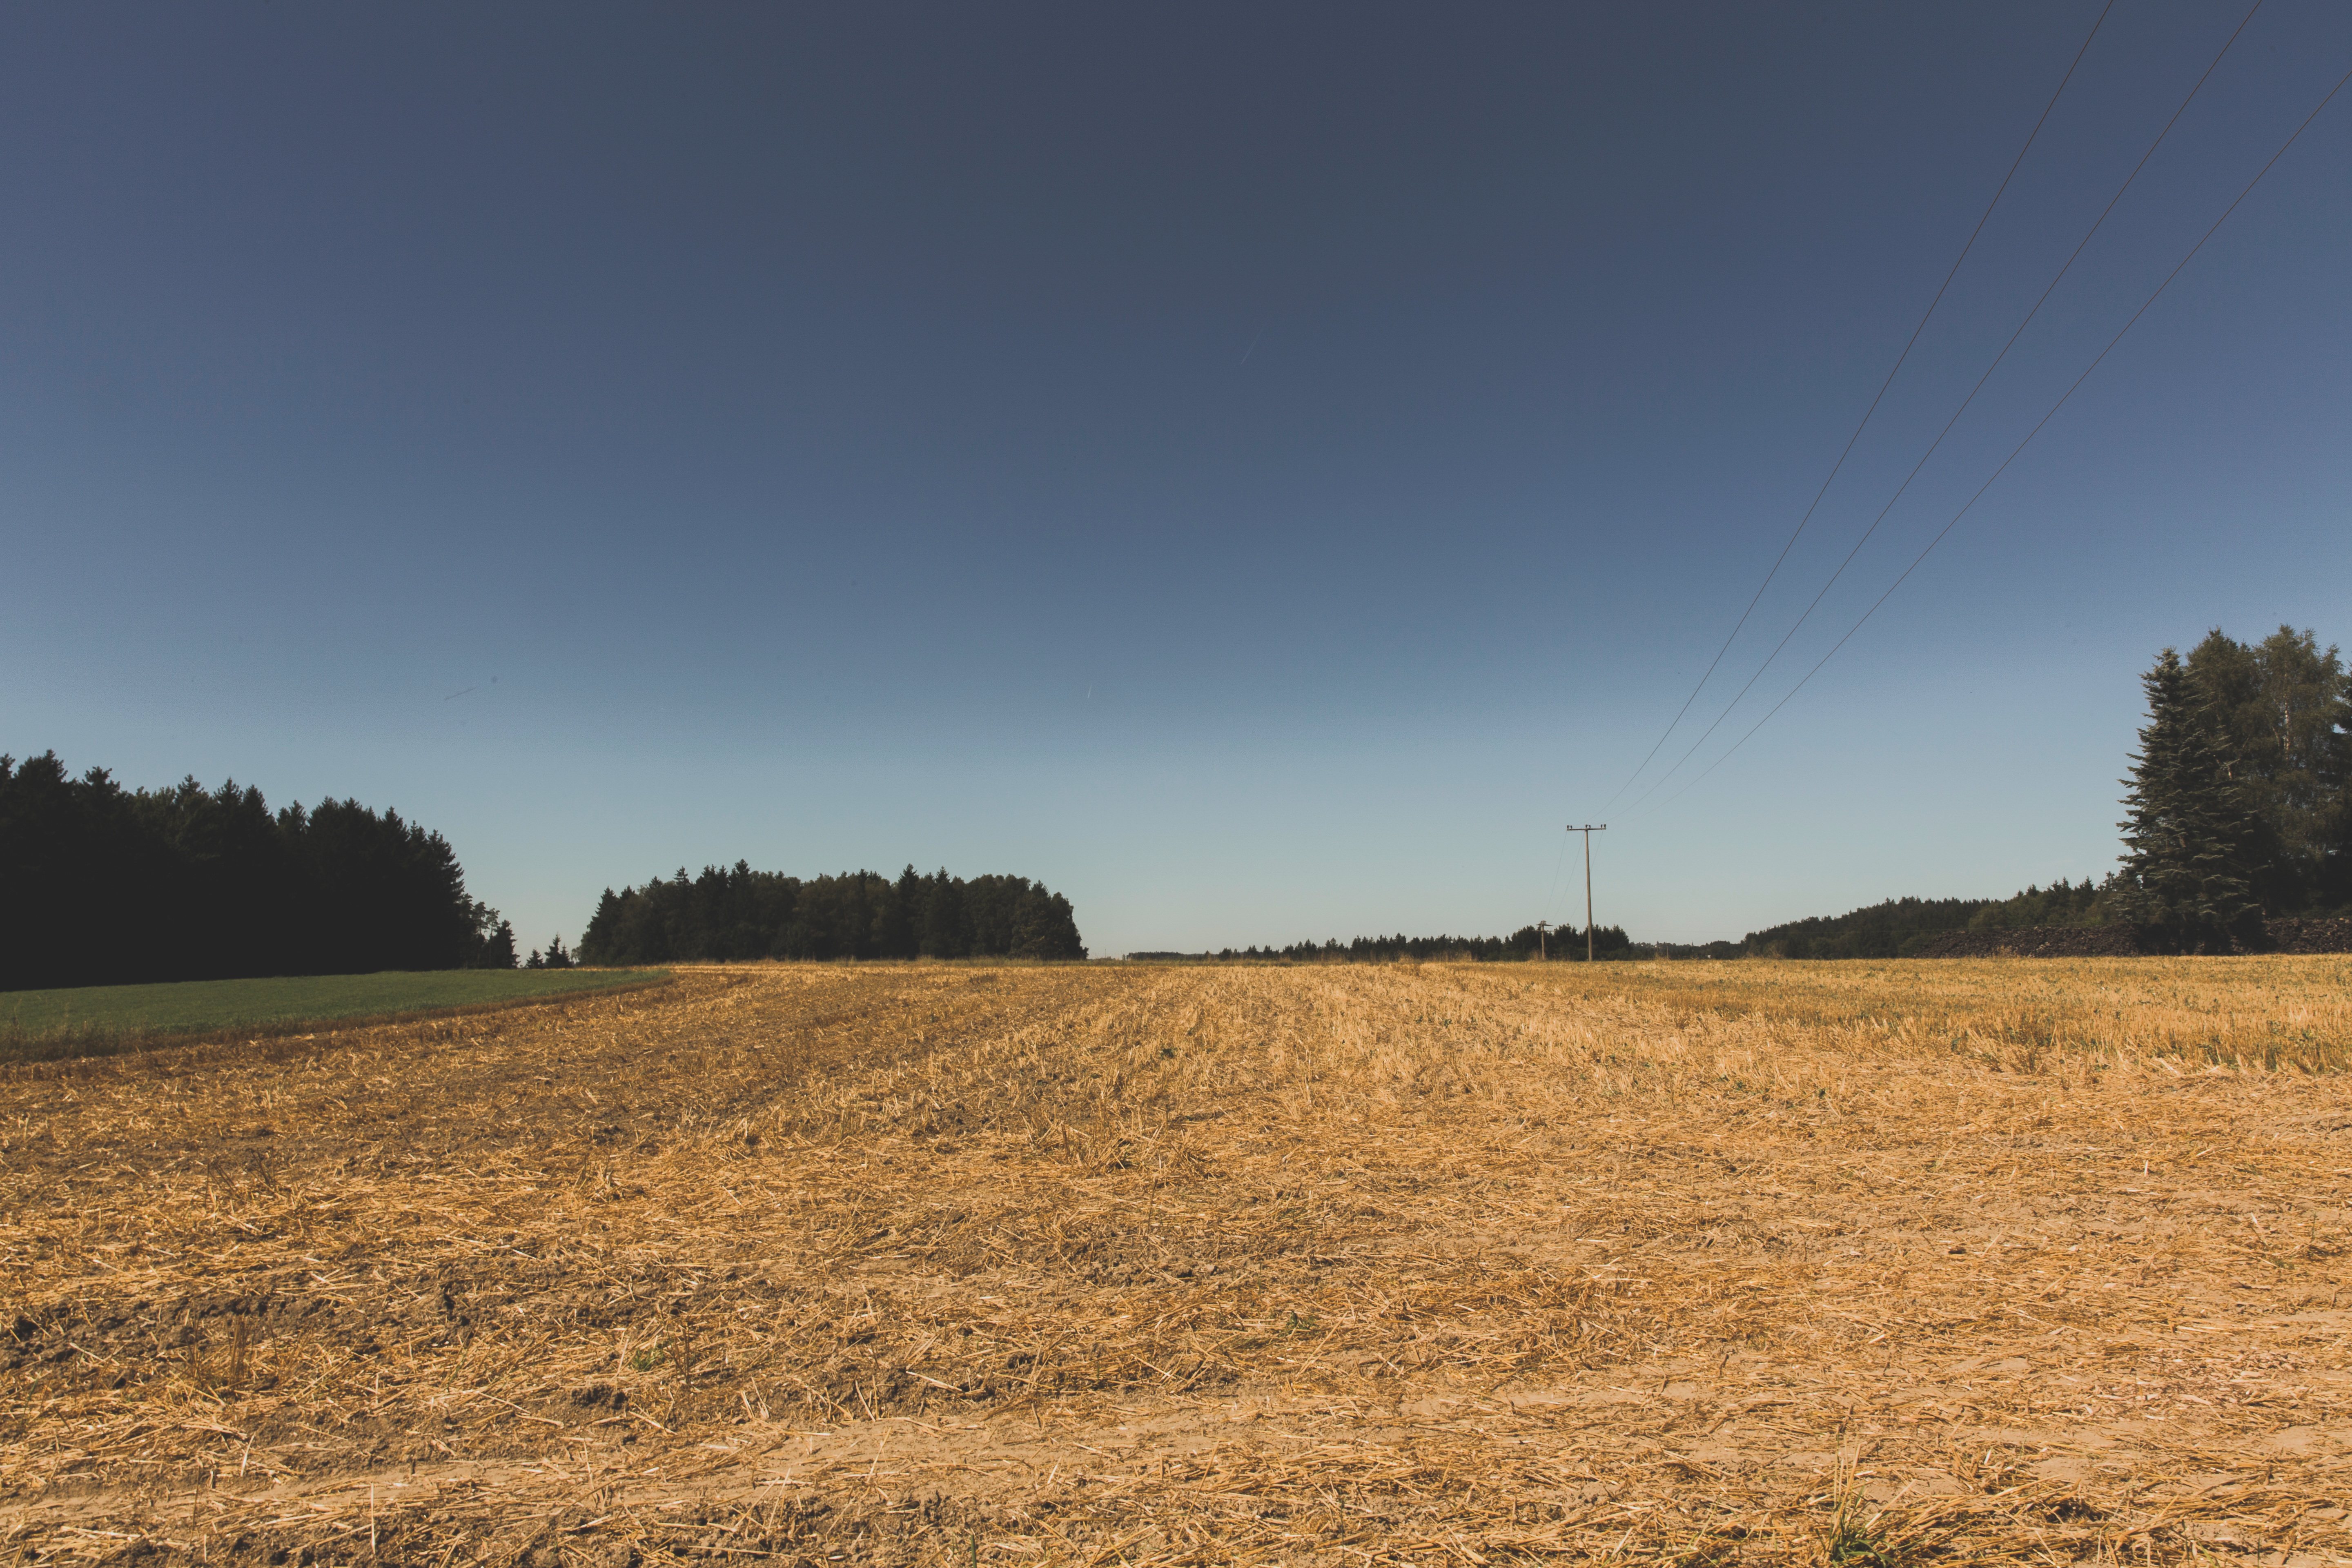
landscape, tree, grass, horizon, cloud, plant, sky, field, farm, meadow, prairie, morning, hill, wind, crop, soil, agriculture, plain, grassland, habitat, ecosystem, steppe, rural area, natural environment, grass family